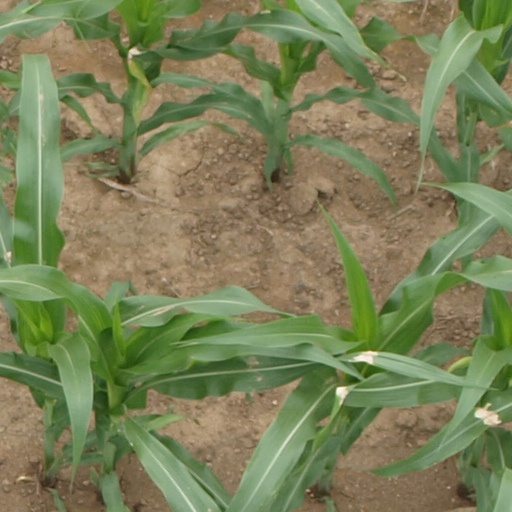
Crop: maize; corn